Legbar

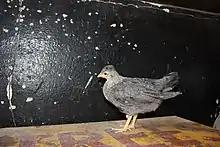
A 7-week-old cream pullet

The Legbar has three colour varieties: gold, silver and cream. The cream variant has a crest and lays blue, olive or green eggs. The Legbar is considered a rare breed by the Poultry Club of Great Britain and, until the Autosexing Breeds Association was re-formed, fell under the Rare Poultry Society.